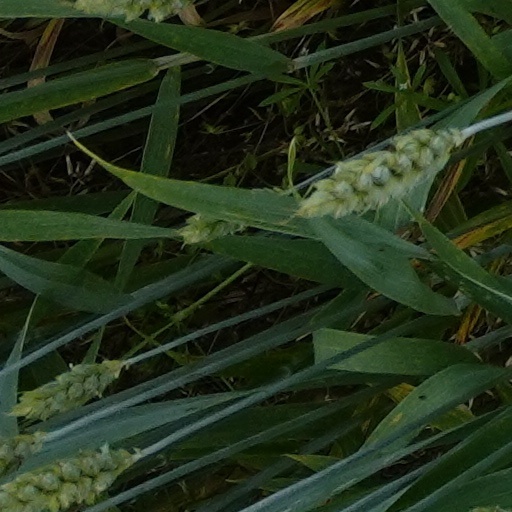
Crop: wheat